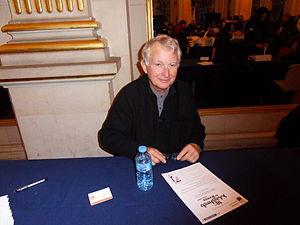
Jean-Claude Villain est un écrivain français né le 15 avril 1947 à Mâcon.